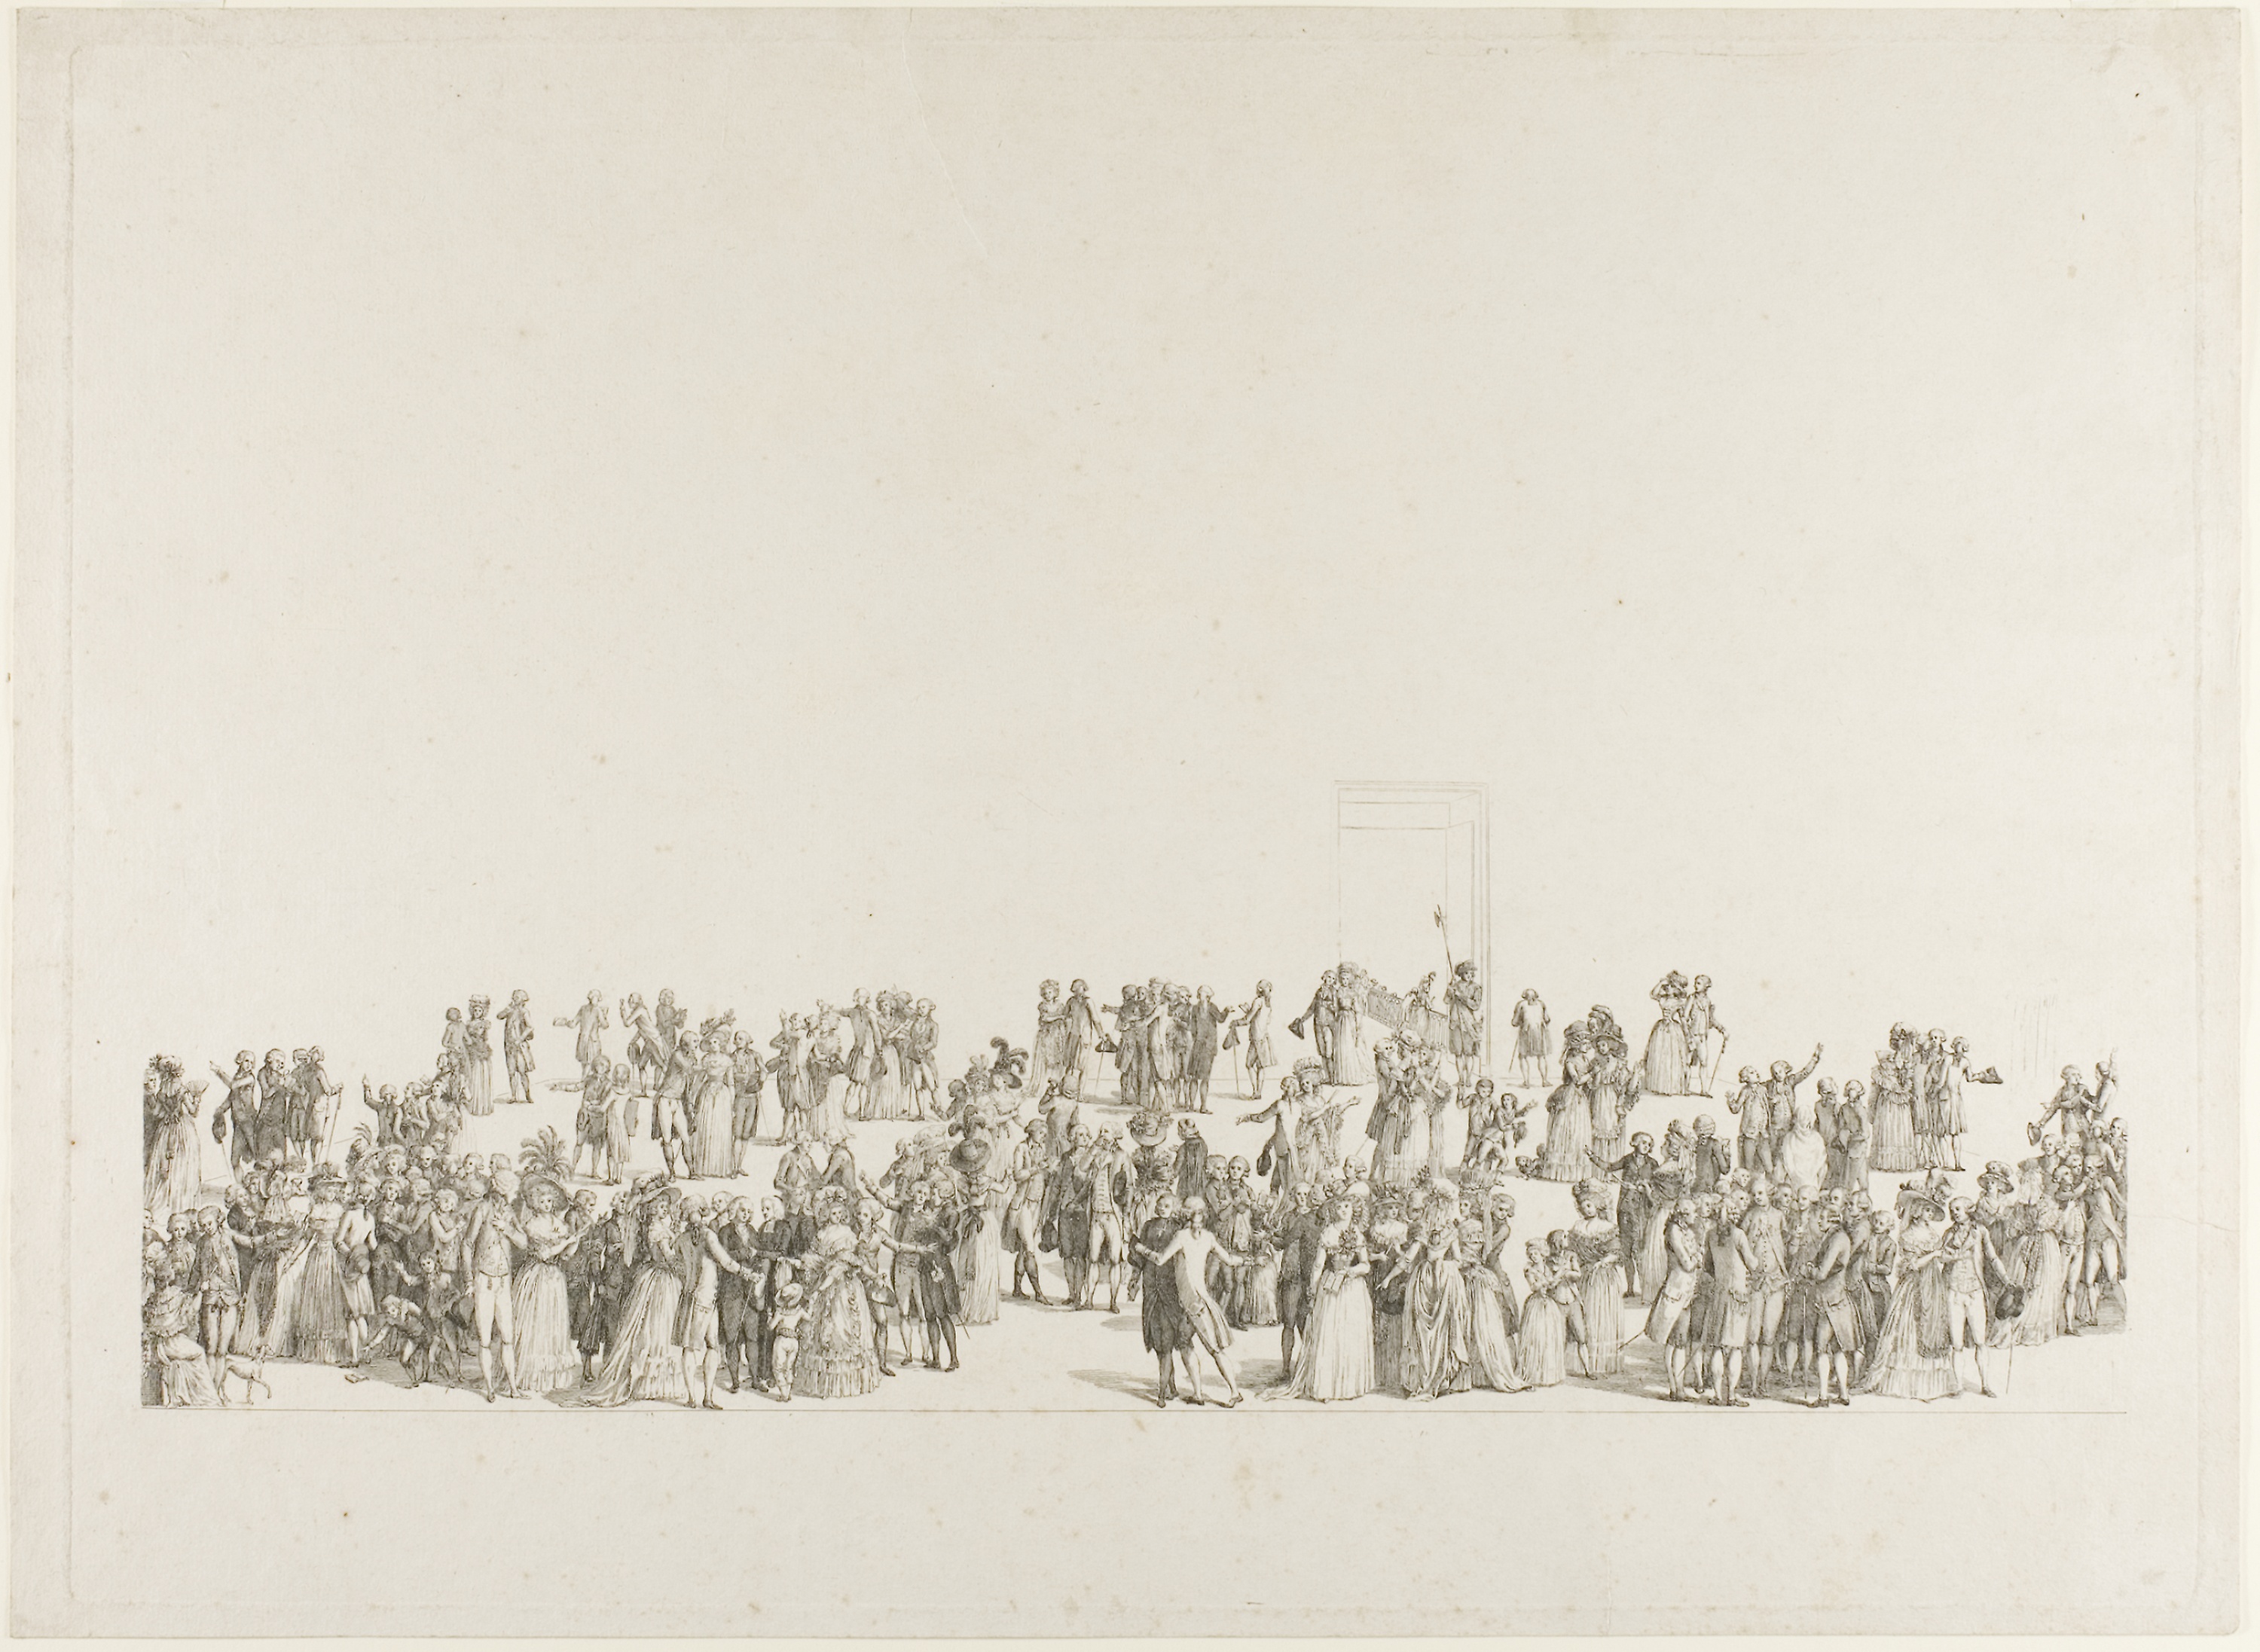
history, black and white, stock photography, artwork